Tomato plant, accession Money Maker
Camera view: tilt-top (135 deg); turntable rotation: 120 degrees
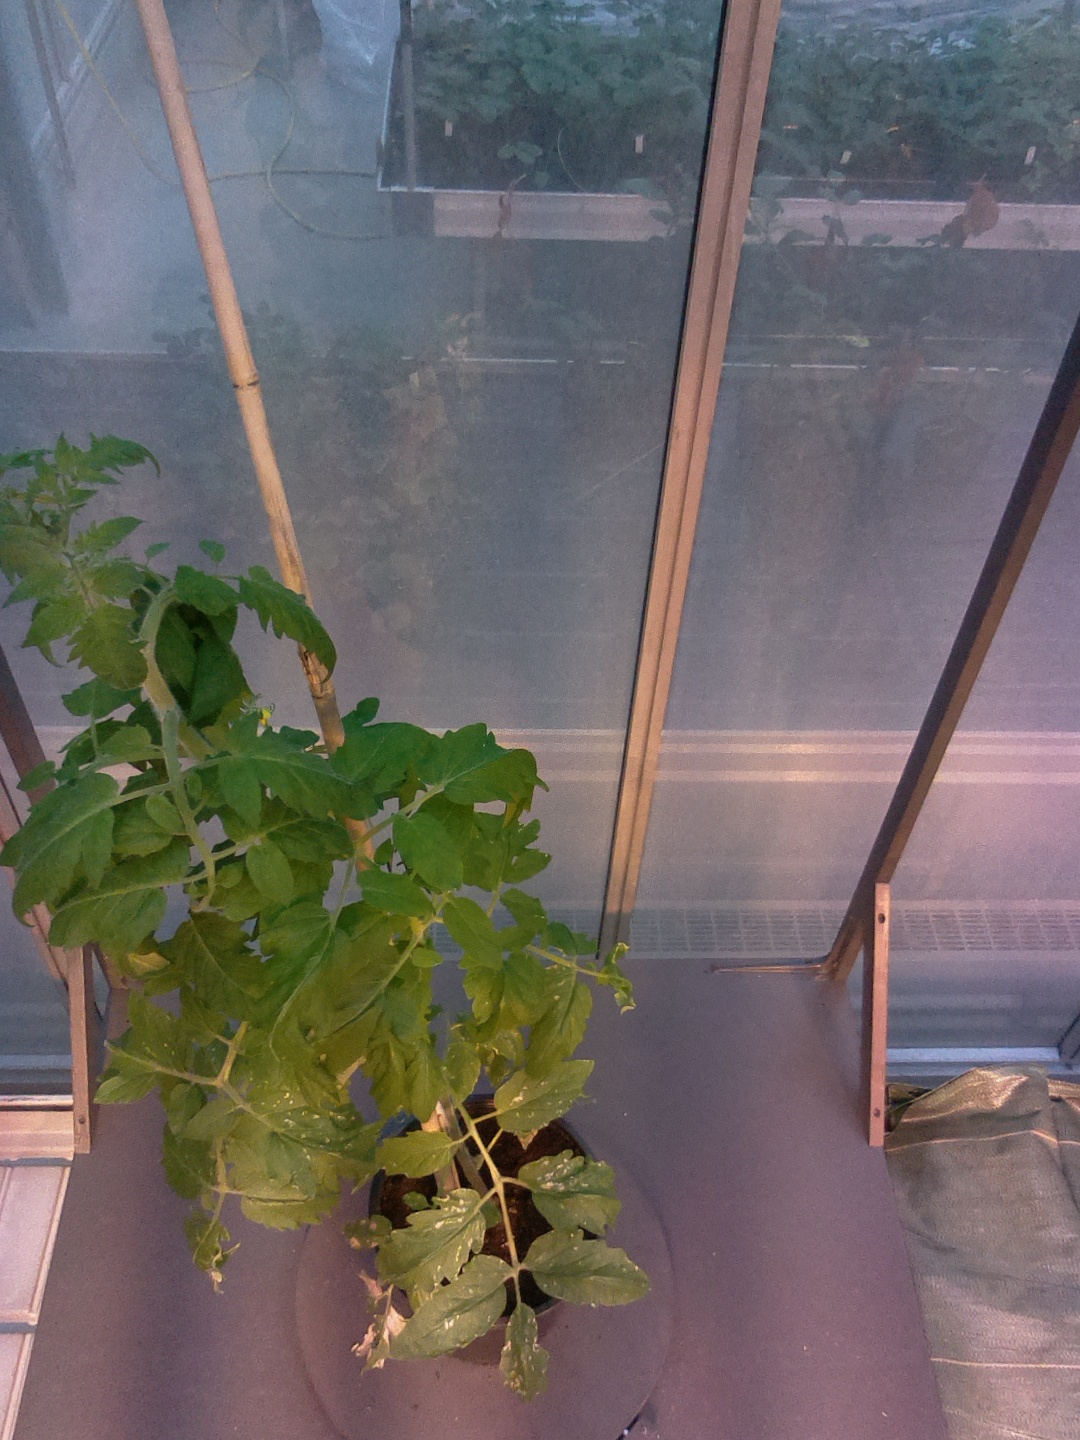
BBCH growth stage 55: 5 inflorescences visible